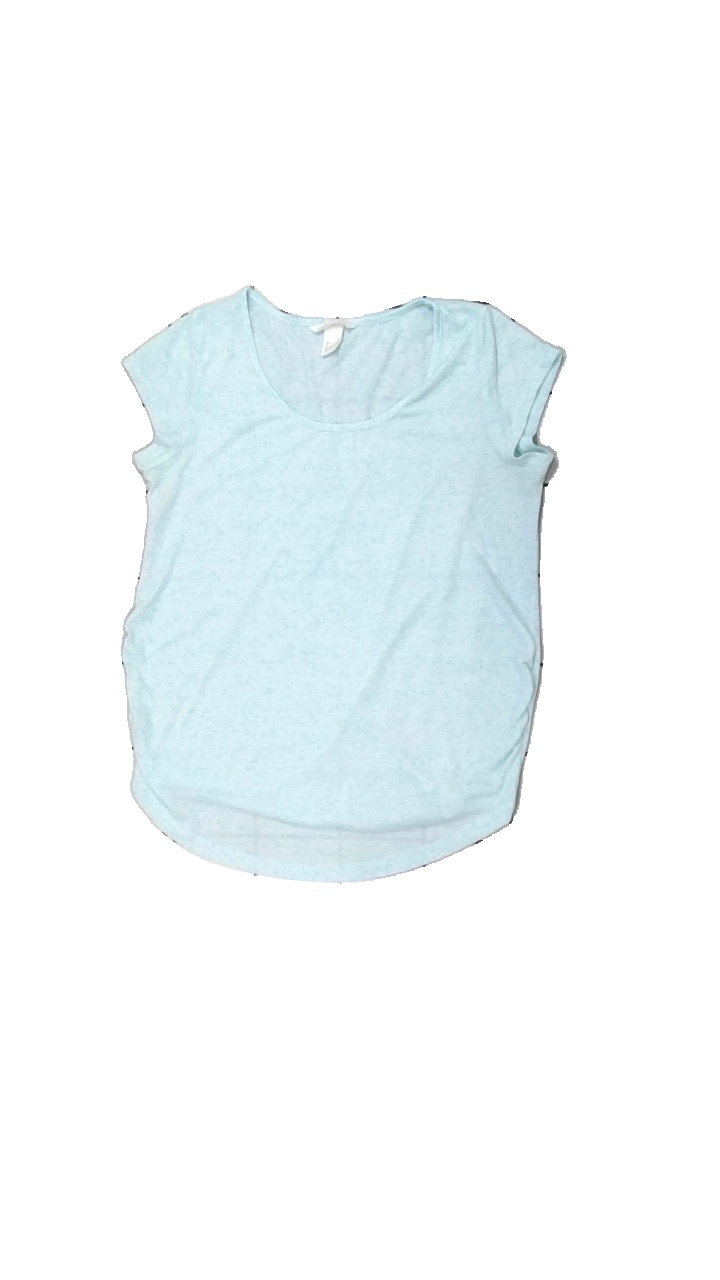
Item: T-shirt (Ladies)
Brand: H&m
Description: t-shirt
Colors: Turquoise
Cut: C-collar
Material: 100% polyester
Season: All
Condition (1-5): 2
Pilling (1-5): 3
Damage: svett fläckar/nopprigt
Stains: Minor
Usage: Recycle
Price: <50